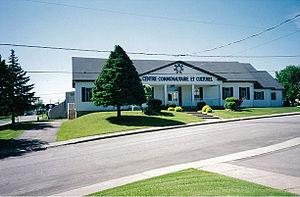
Bibliotheque municipale du village de Crabtree
Crabtree est une municipalité située dans la MRC de Joliette, dans la région administrative de Lanaudière, au Québec, au Canada.